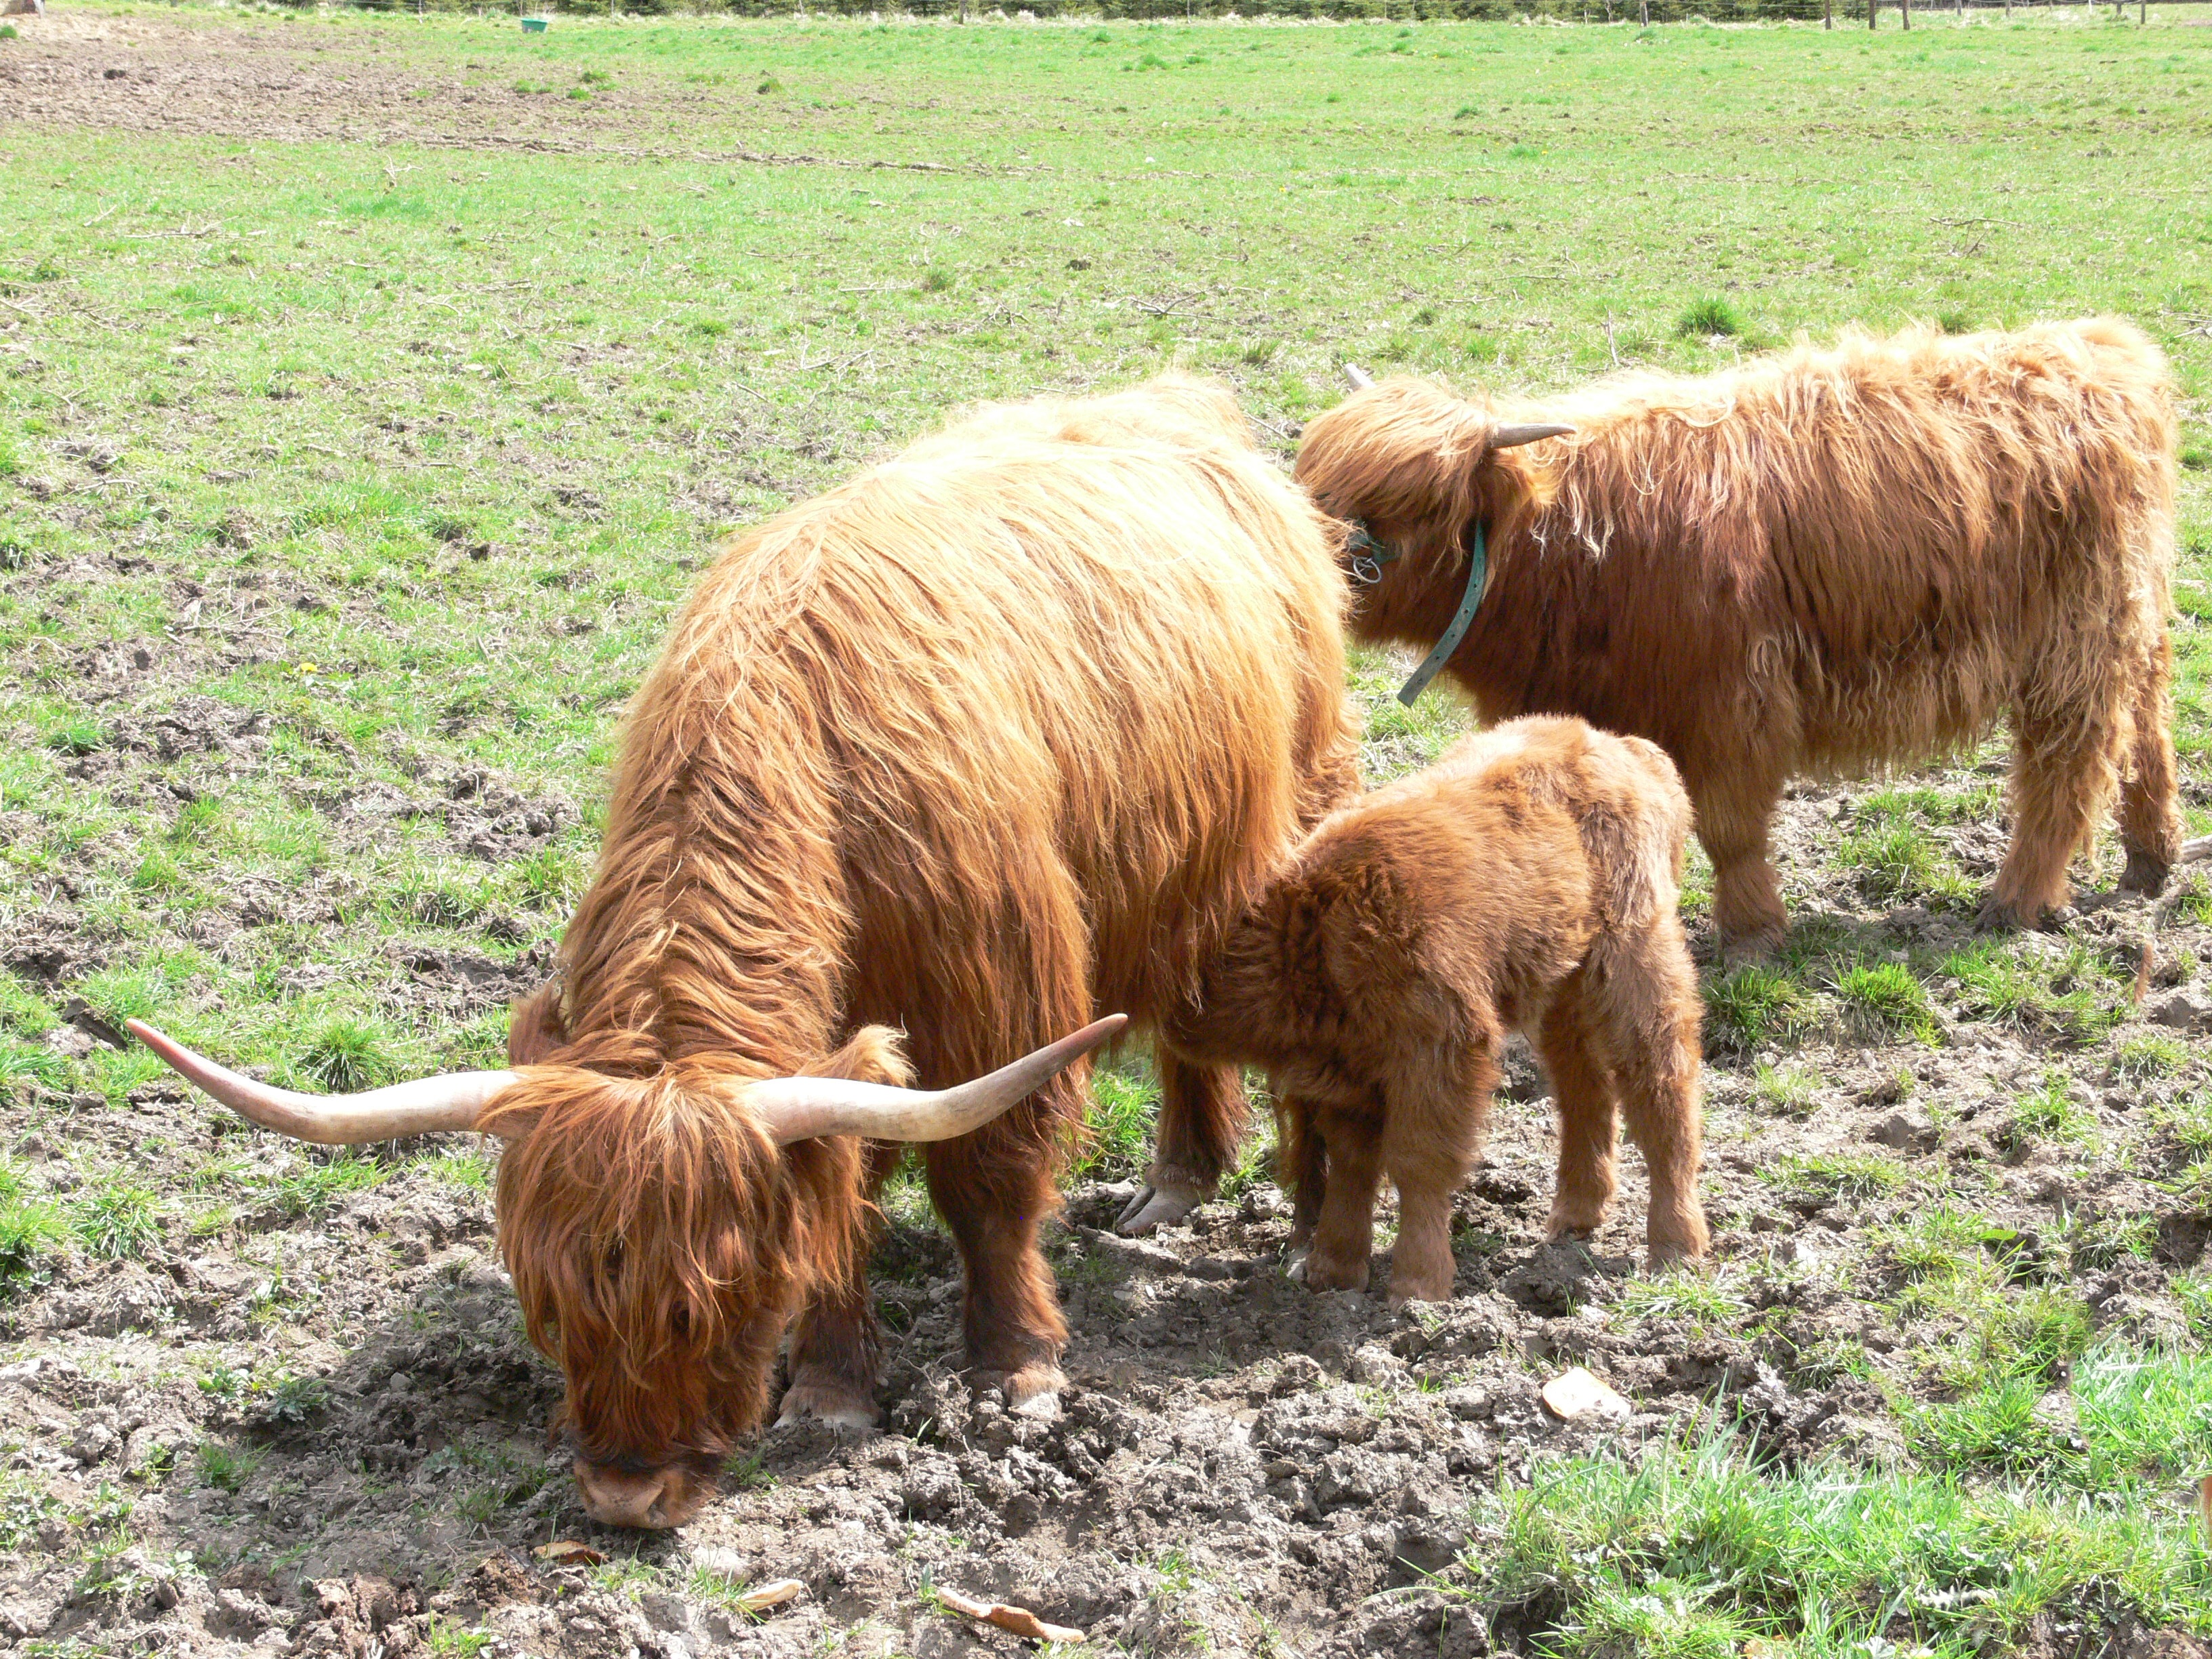
nature, grass, field, farm, meadow, animal, flock, summer, rural, cow, cattle, herd, pasture, grazing, mammal, agriculture, meat, beef, fauna, graze, race, grassland, head, vertebrate, scotland, horns, highlands, young animal, suckle, highlandrind, cattle like mammal, cow goat family